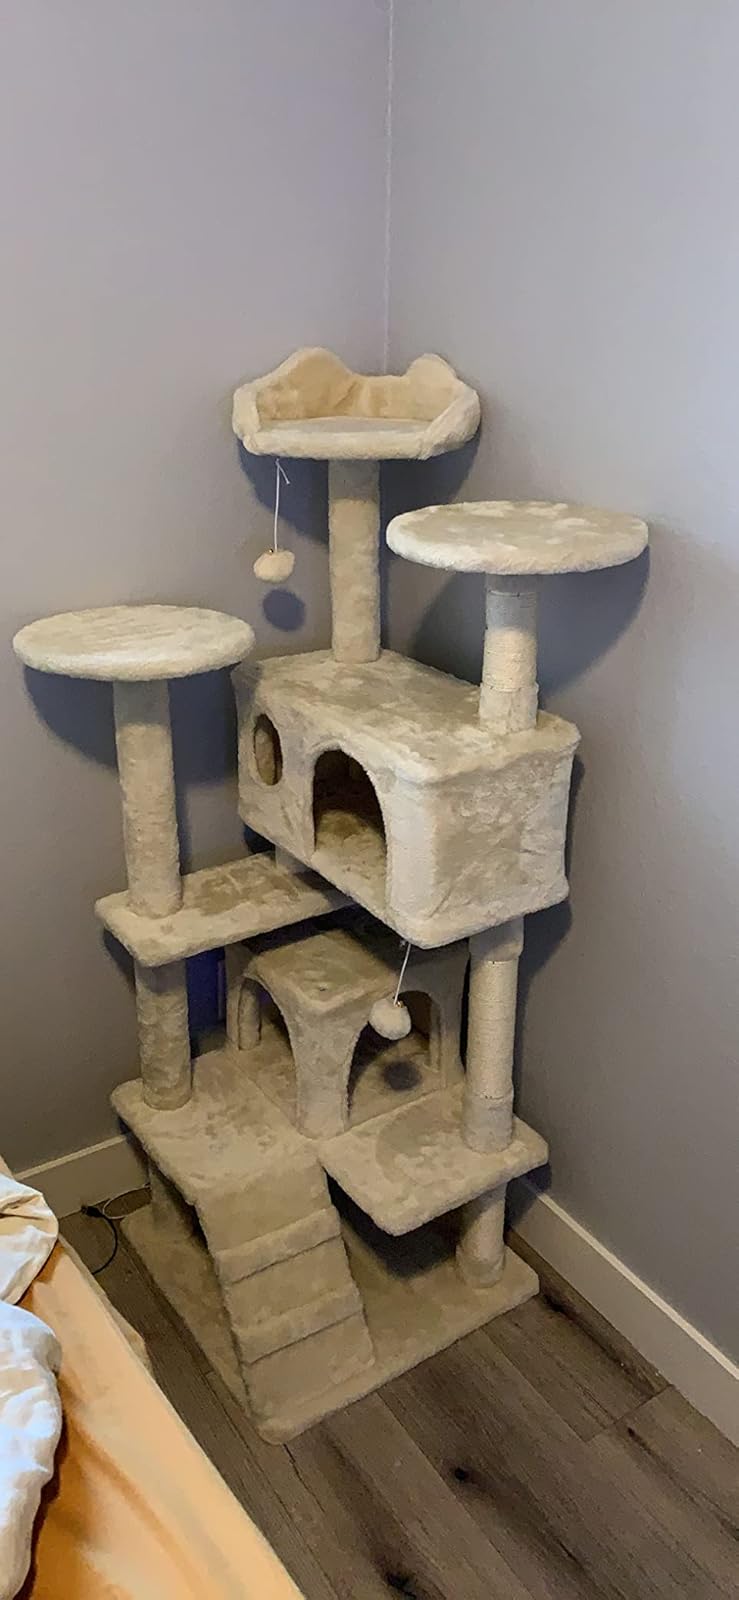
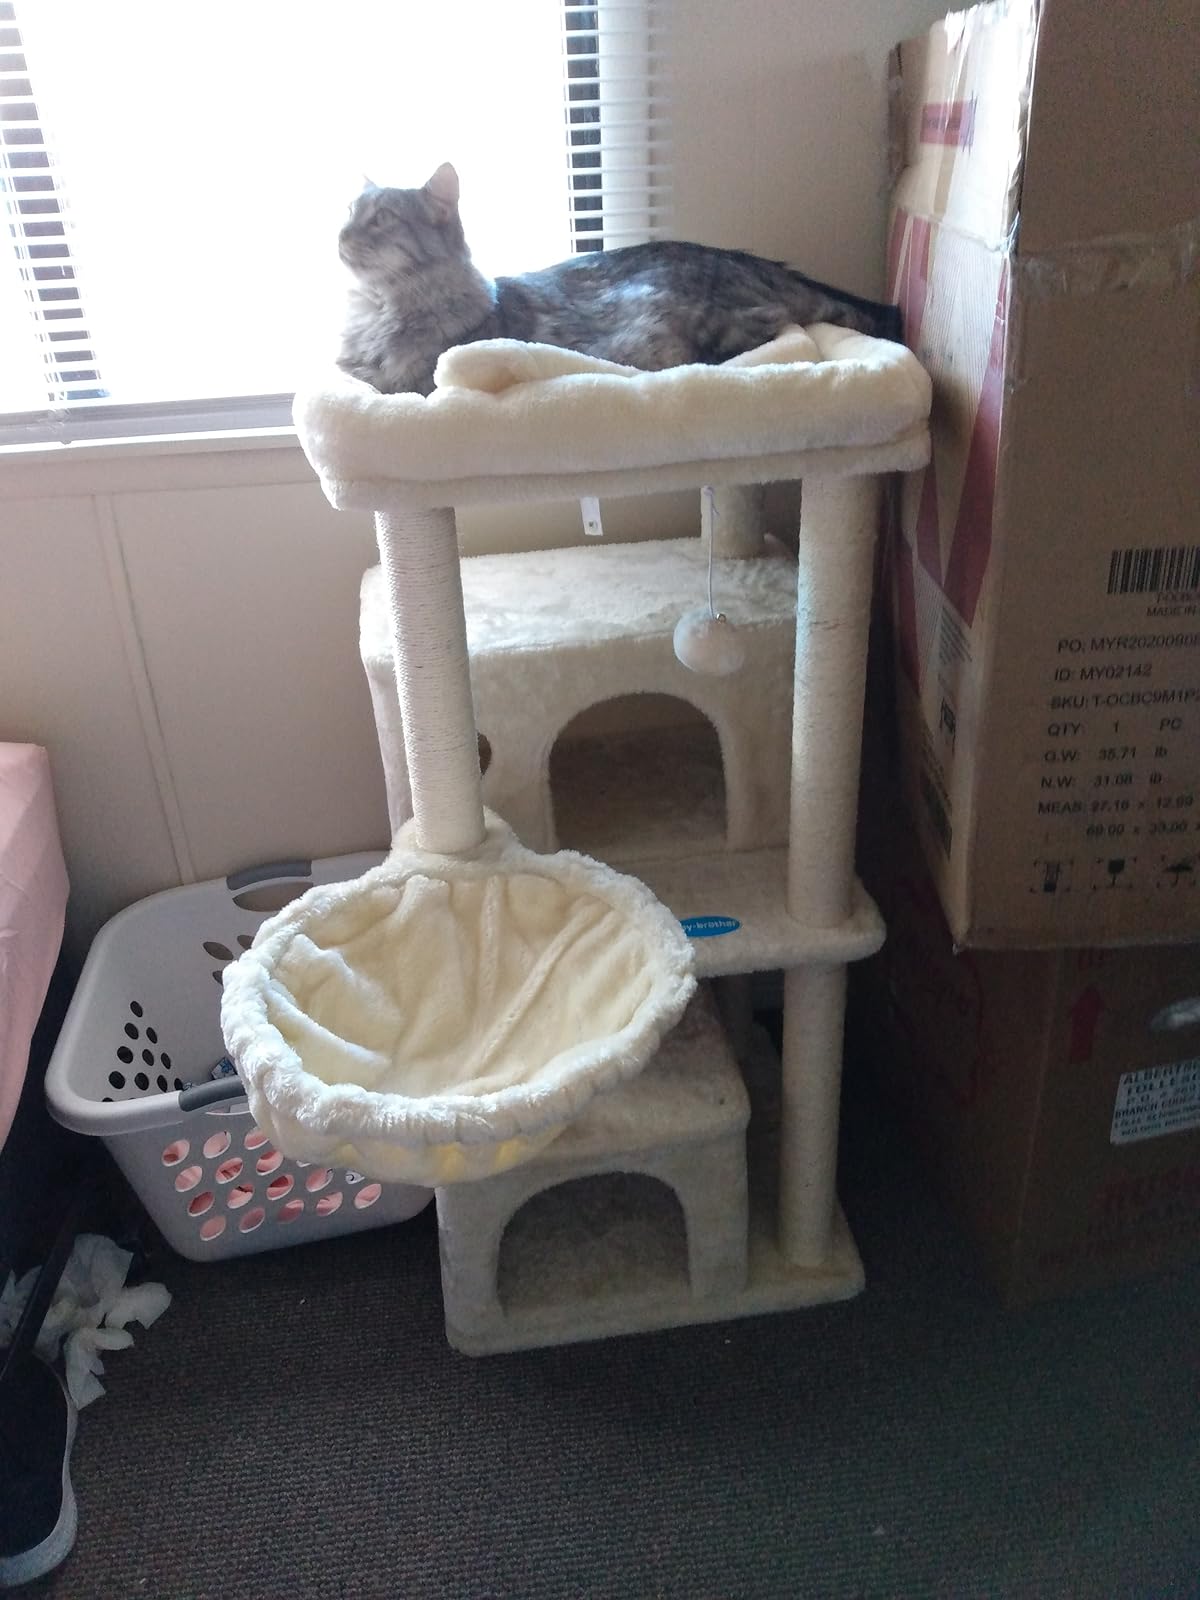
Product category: items_cat tree
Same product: no